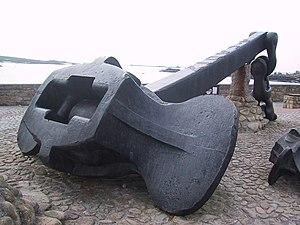
Ancre de l'Amoco Cadiz à Portsall, nord-ouest de la Bretagne